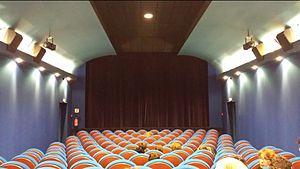
Cinéma le Montagnard - la salle
La Montagne est une commune de France, située dans le département de la Loire-Atlantique, en région Pays de la Loire, créée en 1877 par scission de la commune de Saint-Jean-de-Boiseau.